Vacłaŭ Ivanoŭski

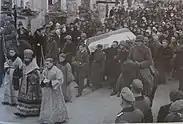
Funerals of Vaclaŭ Ivanoŭski

In the first months of the German occupation of Belarus, he moved to Minsk where he headed the Belarusian National Committee and in 1942 was appointed mayor by the German authorities - in which role "he did much to save people from German repression". In June 1943 German governor Wilhelm Kube set up a Council of Elders led by Ivanoŭski.